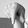
ASL letter: Q